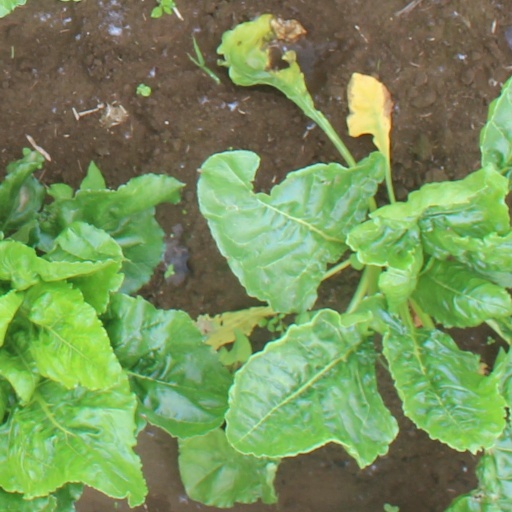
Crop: sugar beet